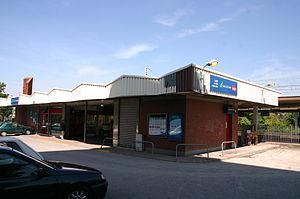
La gare de Viry-Châtillon est une gare ferroviaire française de la ligne de Villeneuve-Saint-Georges à Montargis, située sur le territoire de la commune de Viry-Châtillon, dans le département de l'Essonne en région Île-de-France.